Cadillac Series 70

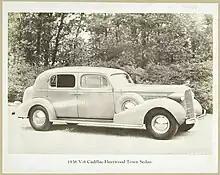
1936 Cadillac Series 70

The 1936 Series 70 and 75 both had V-shaped windshield styles by Fleetwood. A narrower radiator shell was supported by the new louver style "Convex vee" grill. Headlights were mounted on the radiator shell. Parking lights were inside the headlights. Front fenders were new with a crease along the center line. The cowl vent was changed back to opening forward. There were built-in trunks on "touring" styles, town cars and four-door convertibles. Coupes and two-door convertibles had rumble seats plus a separate door for the spare tire at the extreme rear of the deck. All bodies now featured the Fisher Turret Top.